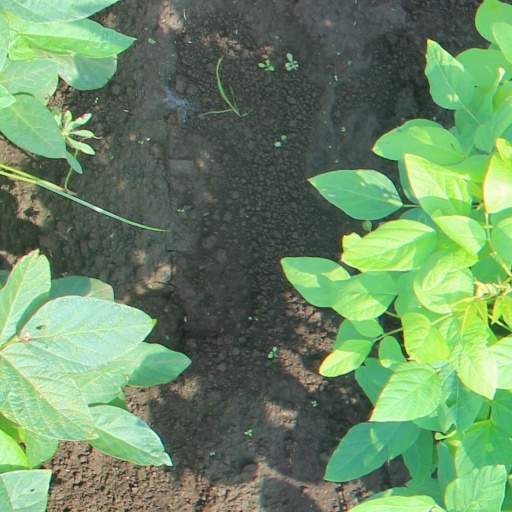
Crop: soybean